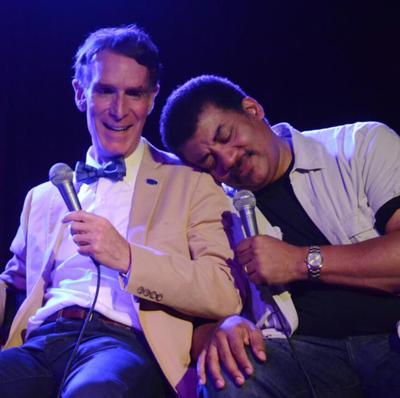
回答: 研究室の忘年会で『大迷惑』を歌う学生たちがフルテンションになり、ぶん投げたリモコンが助手の頭を直撃